Paul Garnault

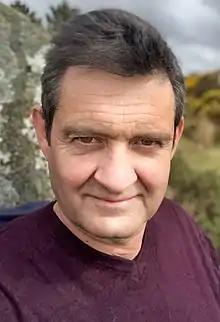
Paul Garnault 2019

Paul Garnault is a Welsh actor, storyteller theatre director poet and educationalist. He was Head Of Academy at Birmingham Metropolitan and was Principal Ruskin Mill College and Coleg Plas Dwbl.(2025). He has also spent over 35 years in Further Education management and as a lecturer in Performing Arts and Media Production. He is Artistic Director for Wales Actors’ Company.